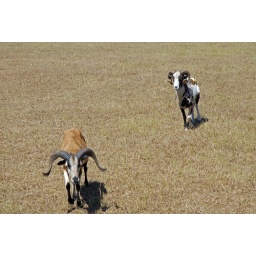
Posing in a brown drought stricken pasture two wild goats exude an air of calmness.